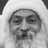
Emotion: happy